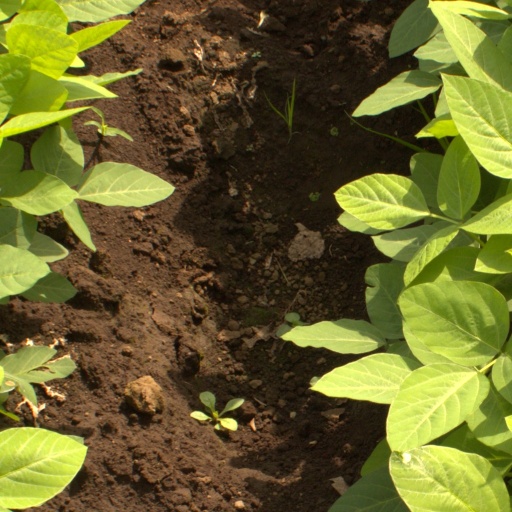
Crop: soybean